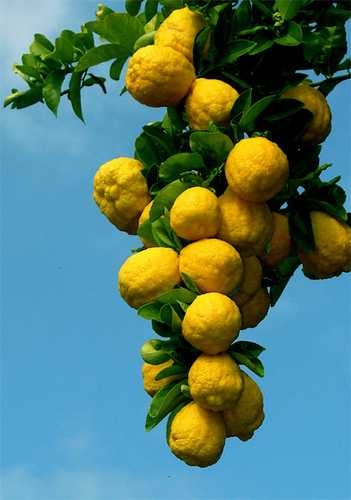
Label: Lemon